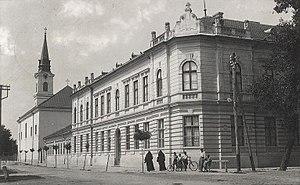
Bački Gračac est une localité de Serbie située dans la province autonome de Voïvodine. Elle fait partie de la municipalité d'Odžaci dans le district de Bačka occidentale. Au recensement de 2011, elle comptait 2 295 habitants.